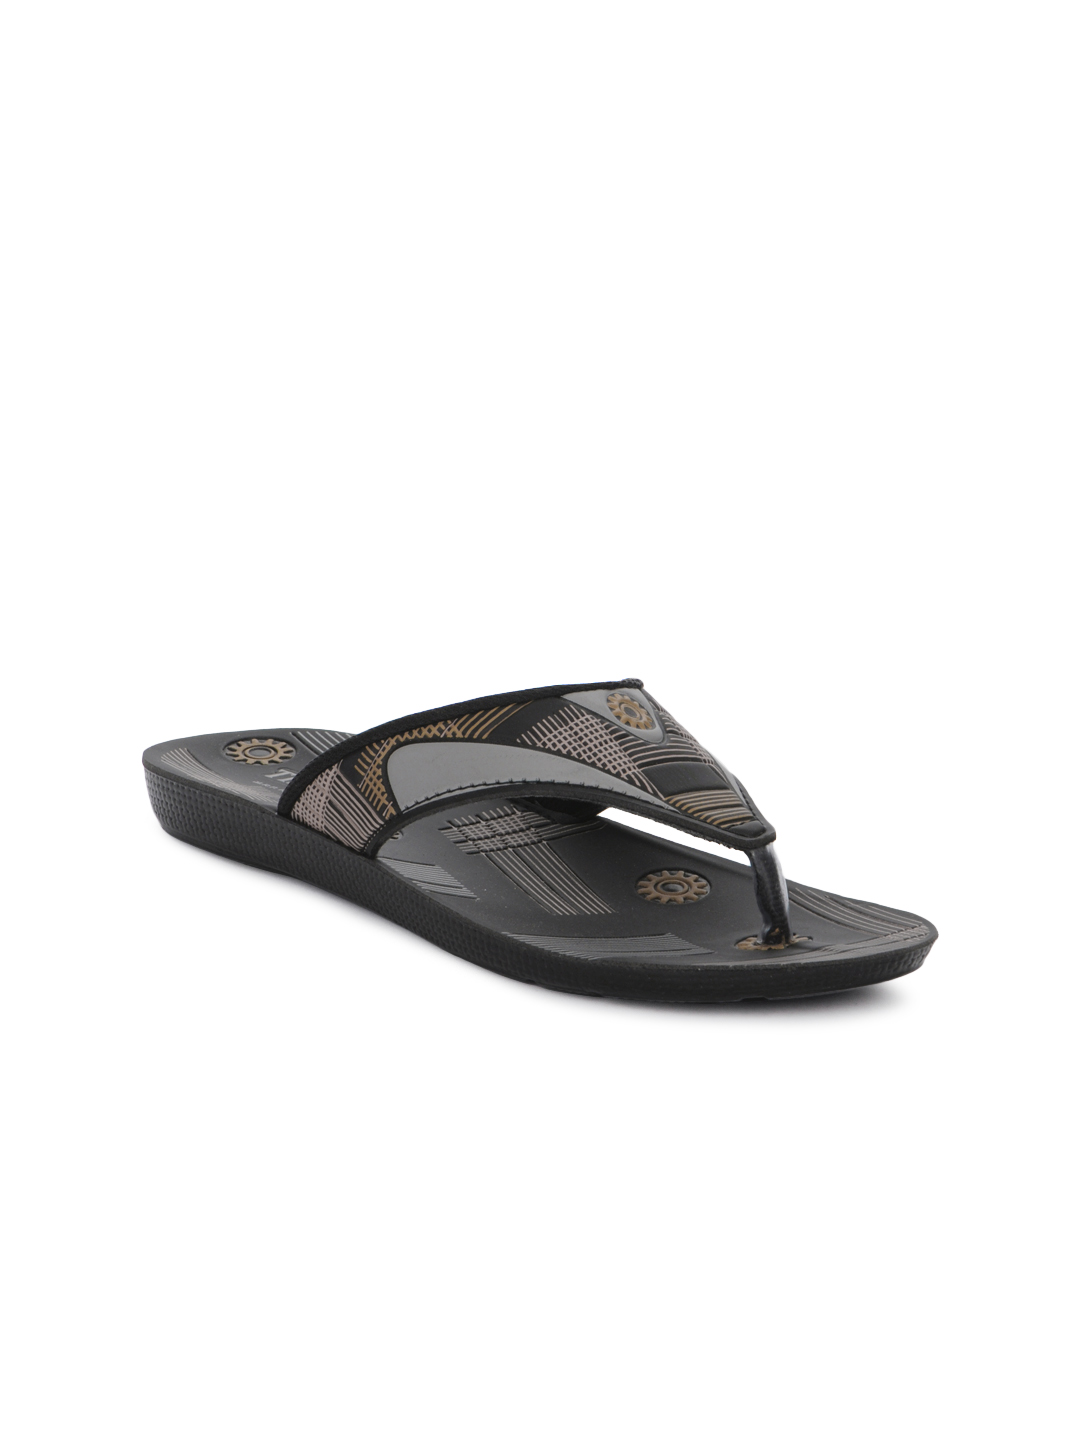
Tiptopp Women Black Sandals
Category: Footwear / Shoes / Flats
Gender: Women
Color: Black
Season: Summer 2012
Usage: Casual